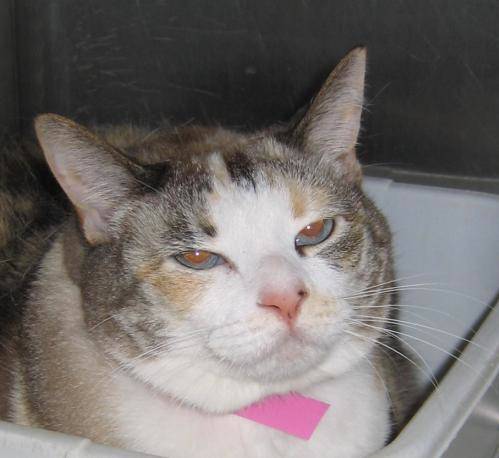
Label: cat